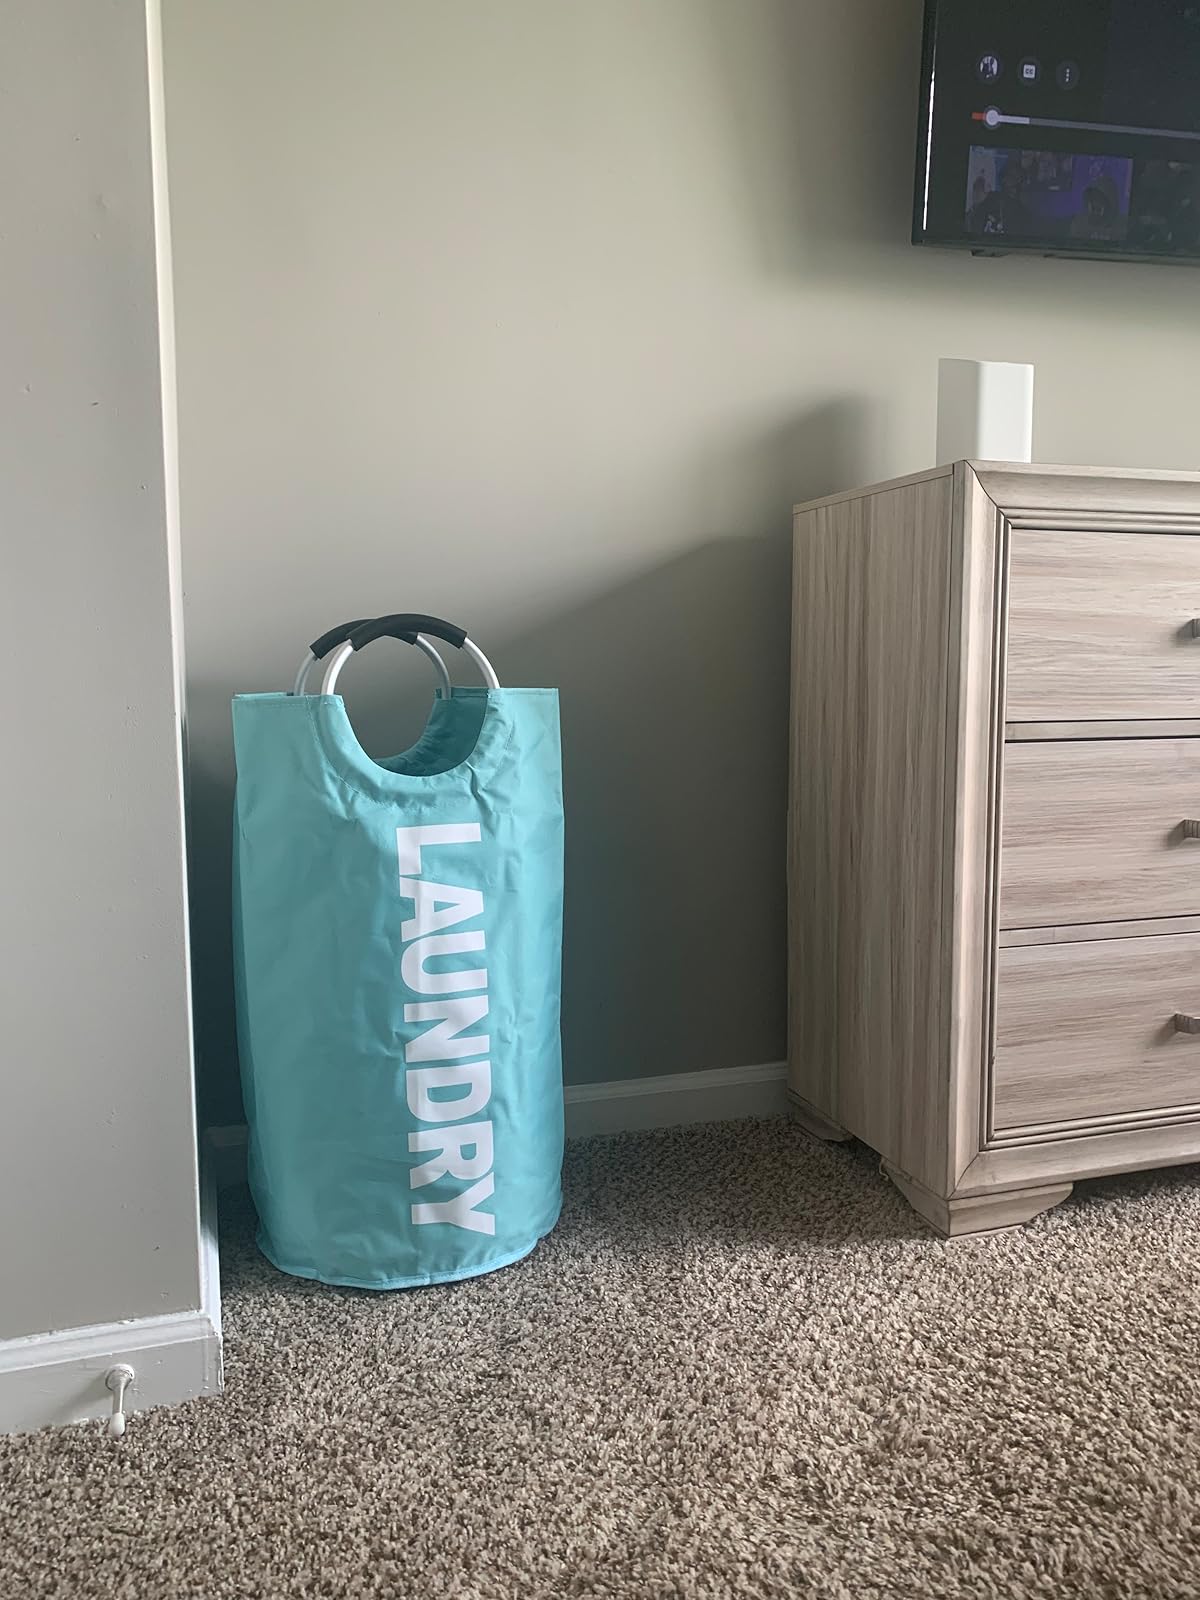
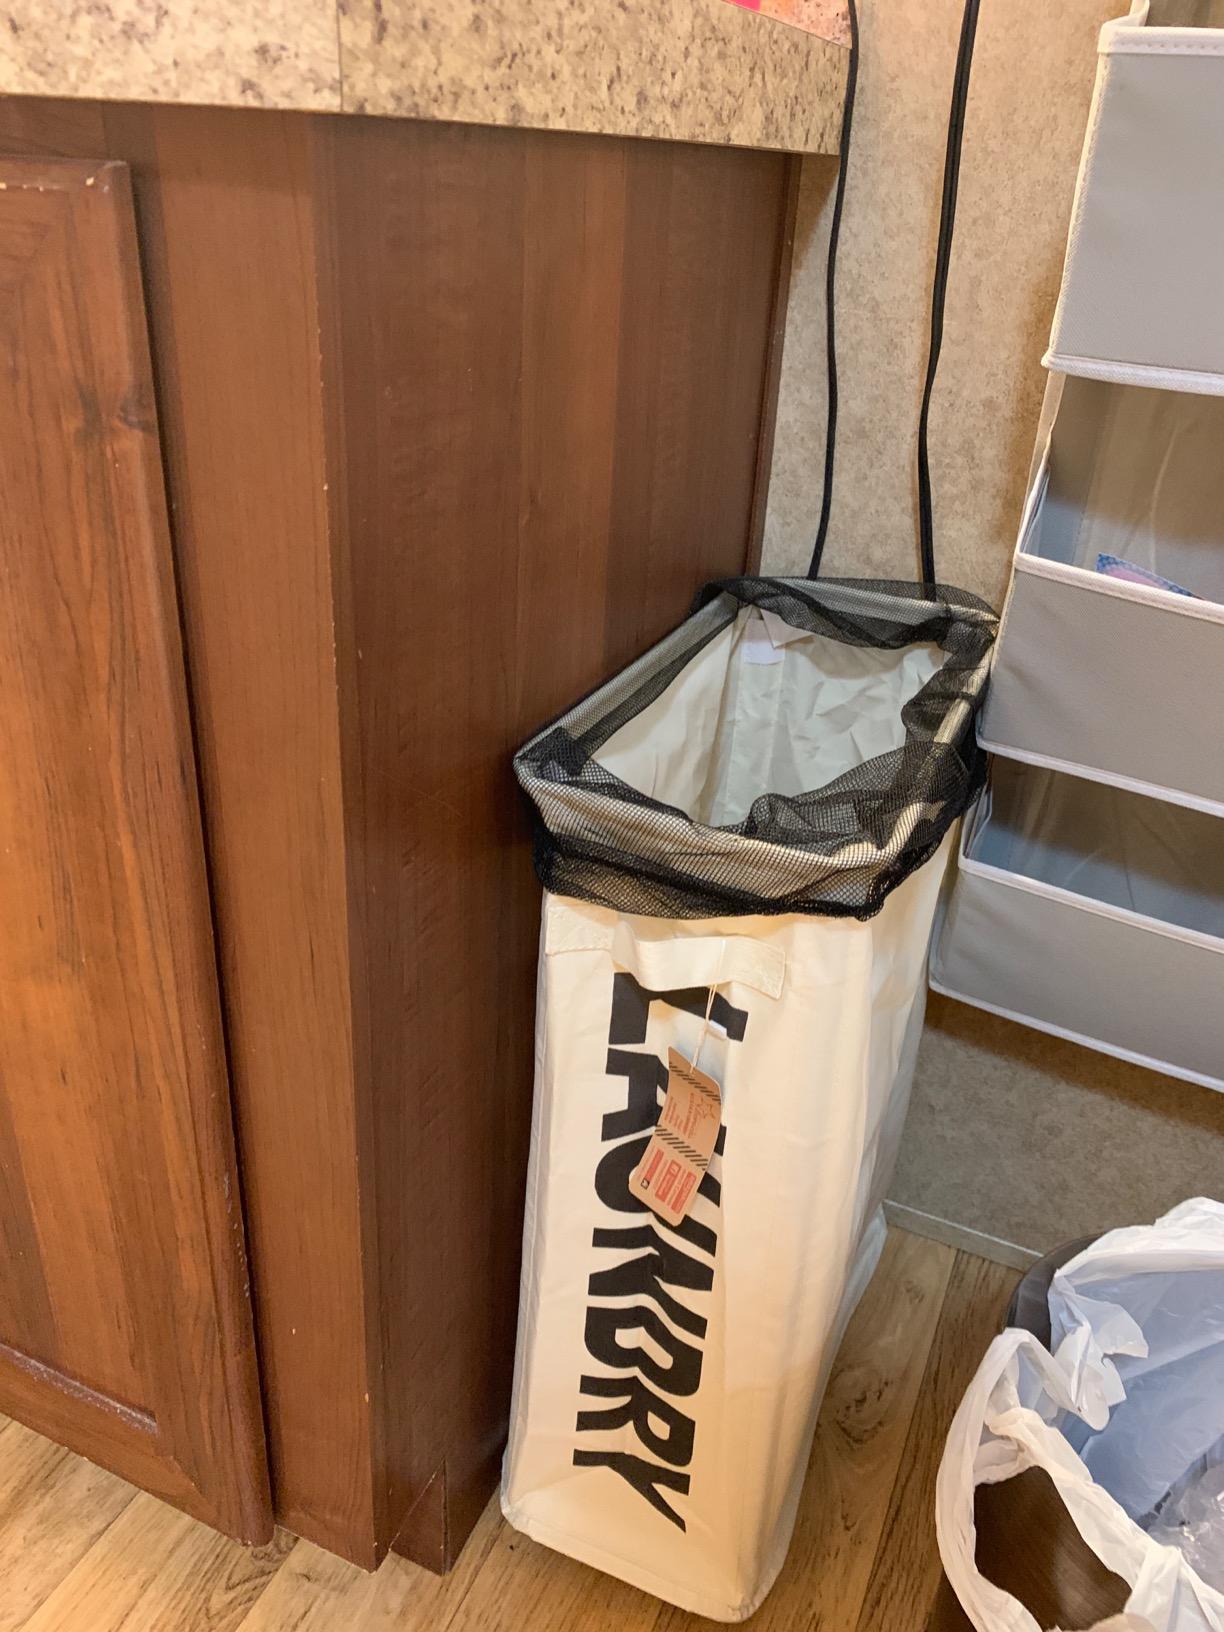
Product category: items_hamper
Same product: no